Det Ny Teater

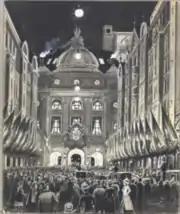
Franz Šedivý: The inauguration of the New Theatre on 10 September 1908

The site of the theatre, then a worn down apartment block, was in the spring of 1902 acquired by a development company, "Bona", which had plans to build a large theatre and in the same time to open a passage between Gammel Kongevej and the new Vesterbro Passage, now part of Vesterbrogade, which was the backbone in a westward expansion of Copenhagen's city centre. "Bona" engaged Viggo Lindstrøm in the project as artistic consultant, he had been resident actor and director at Folketeatret but resigned after a fashionable controversy with its director, and in 1906 the company applied the Ministry of Justice for a license for the theatre's operation. The application was initially rejected by Peter Adler Alberti, the minister of Justice, supposedly due to a link with Folketeatret's director, but after personal intervention from King Frederik, the license was finally granted.